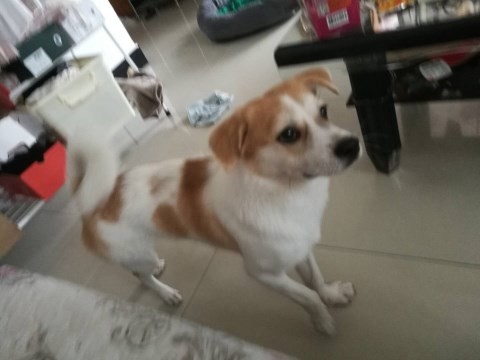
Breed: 2909-n000116-Cardigan